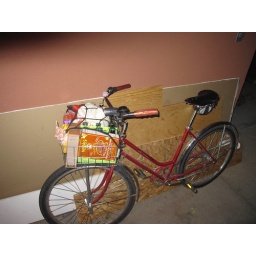
Also a half gallon of milk and lots of veggies in the middle. About as much as the bike and basket can handle.